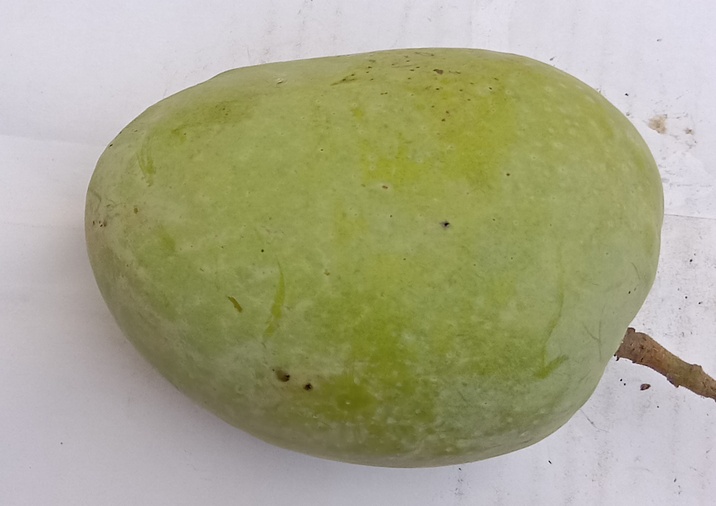
Mango variety: Anwar Ratool